The Man from Hell's Edges

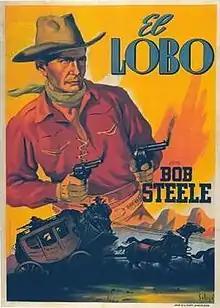
Film poster (as "El Lobo")

The Man from Hell's Edges (also known as El Lobo) is a 1932 American Pre-Code Western film starring Bob Steele. It was written and directed by Steele's father, Robert N. Bradbury and produced by Trem Carr Pictures. It was released in the United States on June 15, 1932.